George Cooke (engraver)

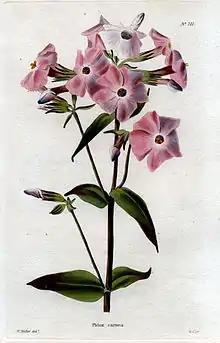
"Phlox carnea", engraving after William Miller (from "The Botanical Cabinet", 1818)

Between 1817 and 1833 he produced, in connection with Loddiges of Hackney, London a number of plates for the "Botanical Cabinet",' and about the same time he engraved some of the plates, after Turner, for Hakewill's "Picturesque Tour of Italy", 1820, and Sir Walter Scott's "Provincial Antiquities and Picturesque Scenery of Scotland", 1826, in which latter work should be especially noted "Edinburgh from the Calton Hill". To these were added plates for Thomas Allason's "Antiquities of Pola", 1819, John Spencer-Stanhope's "Olympia", (published by Rodwell and Martin, 1824), and D'Oyly and Mant's "Bible", as well as some of those for John Hughes' "Views in the South of France, chiefly on the Rhone", after Peter De Wint.